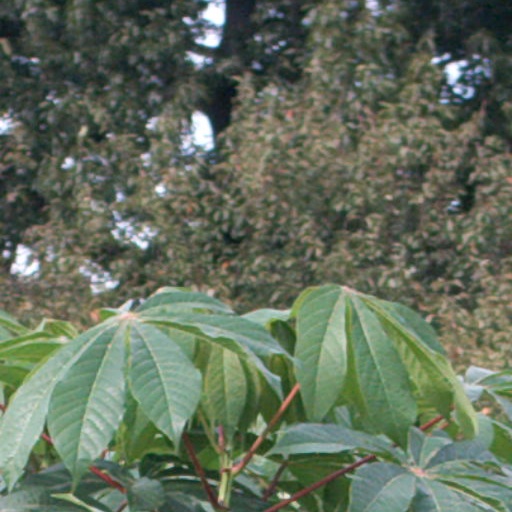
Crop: cassava